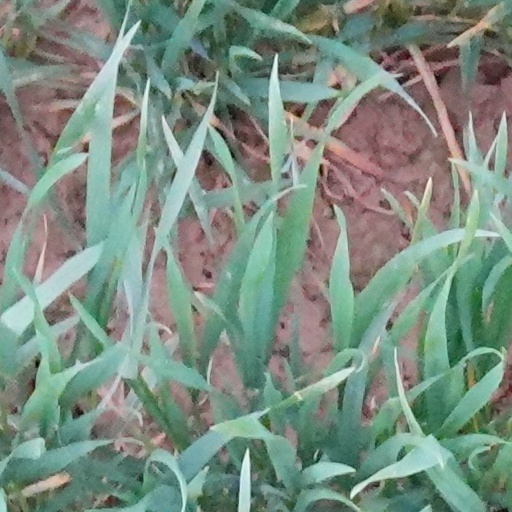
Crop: wheat